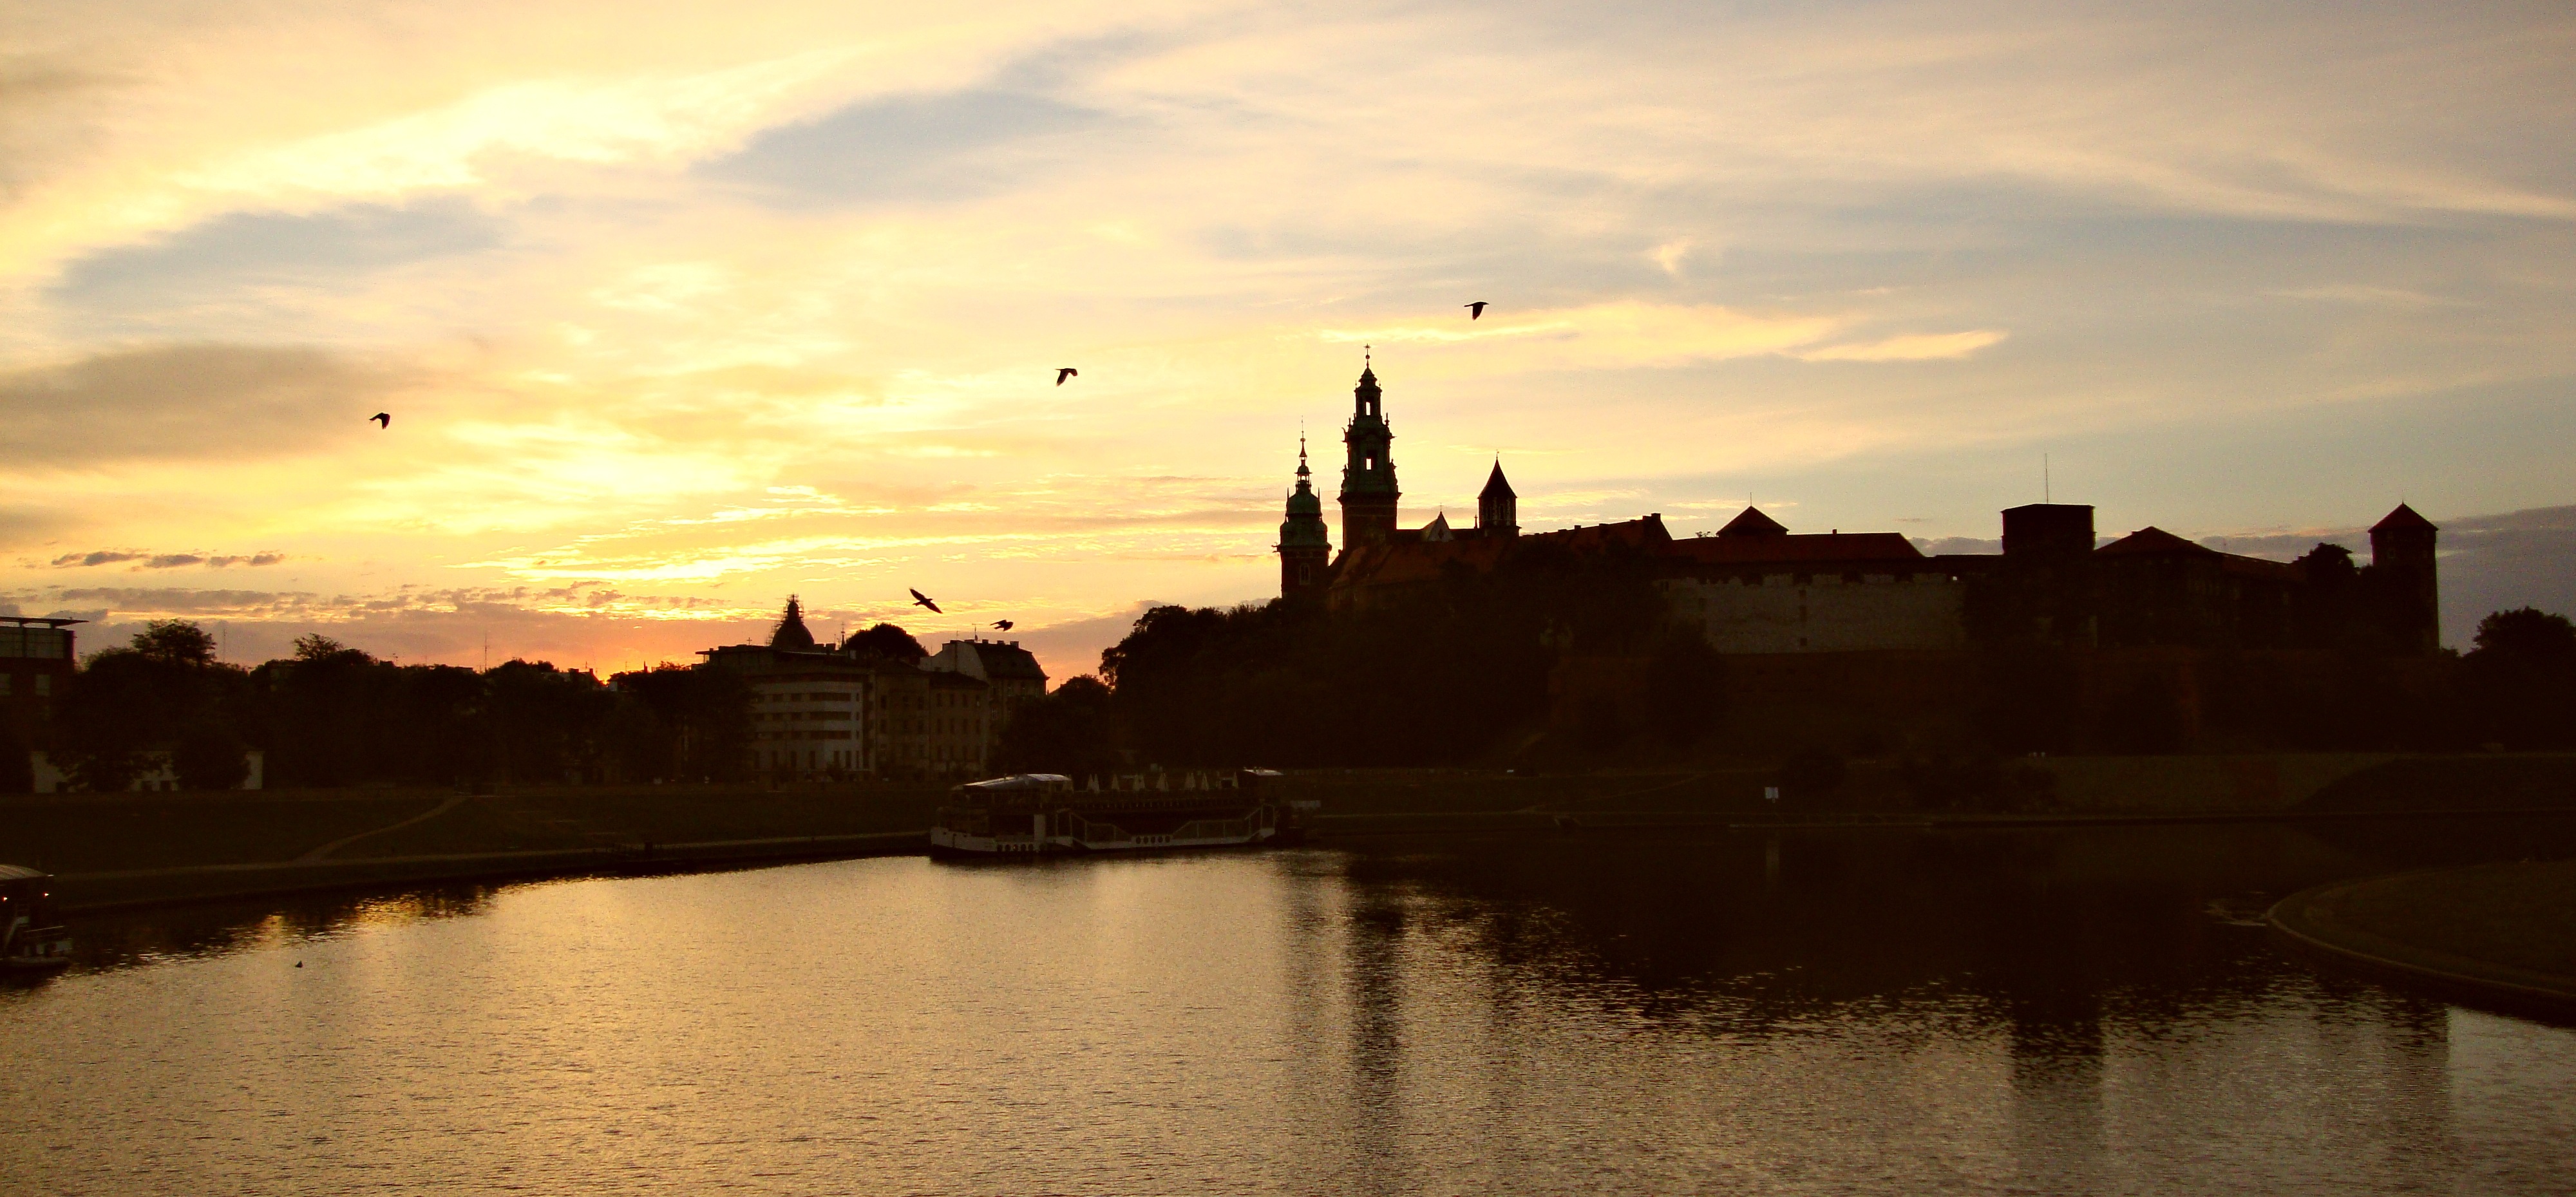
landscape, sea, horizon, cloud, sky, sun, sunrise, sunset, skyline, sunlight, morning, dawn, river, dusk, evening, reflection, waterway, poland, krakow, afterglow, wawel, atmospheric phenomenon